Lunar meteorite

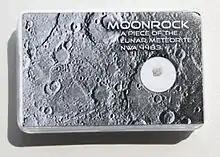
A privately owned piece of the lunar meteorite NWA 4483

A lunar meteorite is a meteorite that is known to have originated on the Moon. A meteorite hitting the Moon is normally classified as a transient lunar phenomenon.